Carl Friedrich von Rumohr

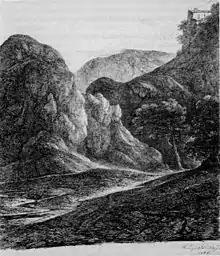
V. Rumohr: "imaganary mountain landscape" (1836)

In the following years Rumohr worked on essays and literary projects, some of them never published. The third volume of "Italienische Forschungen" came out in 1831; a critical review by Aloys Hirt leads to the breakup of their relationship and to several polemical essays. In the year 1834 he stayed in Copenhagen to catalogue together with Just Mathias Thiele the royal print collection; he was rewarded with the title of chamberlain and became patron to the young Danish painter Lorenz Frølich.